Jaarso

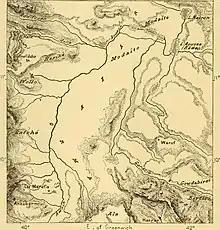
An old map of Harar featuring the Jaarso clan.

The Sultanate of Dawaro a sub-clan of the Jaarso are also mentioned in the "Futuh Al Habasha : Conquest of Abyssinia" as source dating back as far as the 16th century, by author: "Shihabudin Ahmad bin Abd al-Qadir 'Arab Faqih" or "'Arab Faqih."